Horse Tamer Sculptures (Pittsburgh)

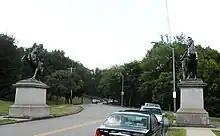

The Horse Tamers are a pair of larger-than-life sculptures in Pittsburgh, Pennsylvania, which are located at the Stanton Avenue entrance to Highland Park.